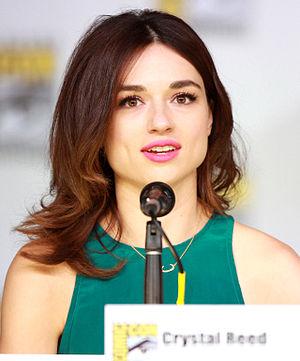
Crystal Marie Reed née le 6 février 1985 à Roseville dans le Michigan est une actrice américaine. Et elle est surtout connue pour avoir joué le rôle d'Allison Argent dans la série Teen Wolf et joué le rôle de Elisabeth Keller dans le film Ghostland.